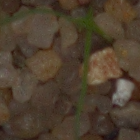
Label: loose_silkybent